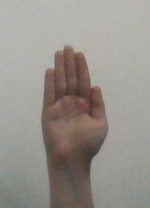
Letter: seen